The Duplicated Man

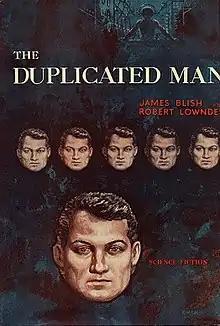
First book edition (1959) Cover art by Ed Emshwiller

The Duplicated Man is a science fiction novel which was It was co-written by James Blish and Robert Lowndes. "The Duplicated Man" was first published in the August 1953 edition of "Dynamic Science Fiction" and in book form, in 1959 by Avalon Books.